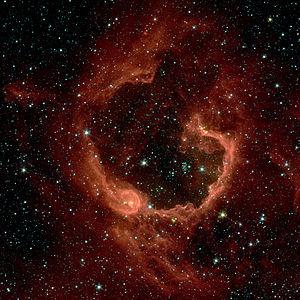
RCW 79 est une région HII situé a 17200 années-lumière de la Terre.